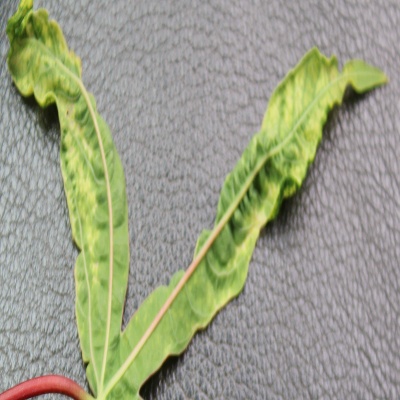
Crop: Cassava
Condition: mosaic